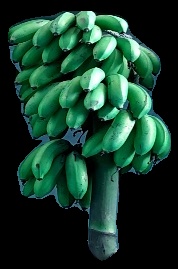
Variety: rasbale
Grade: grade2